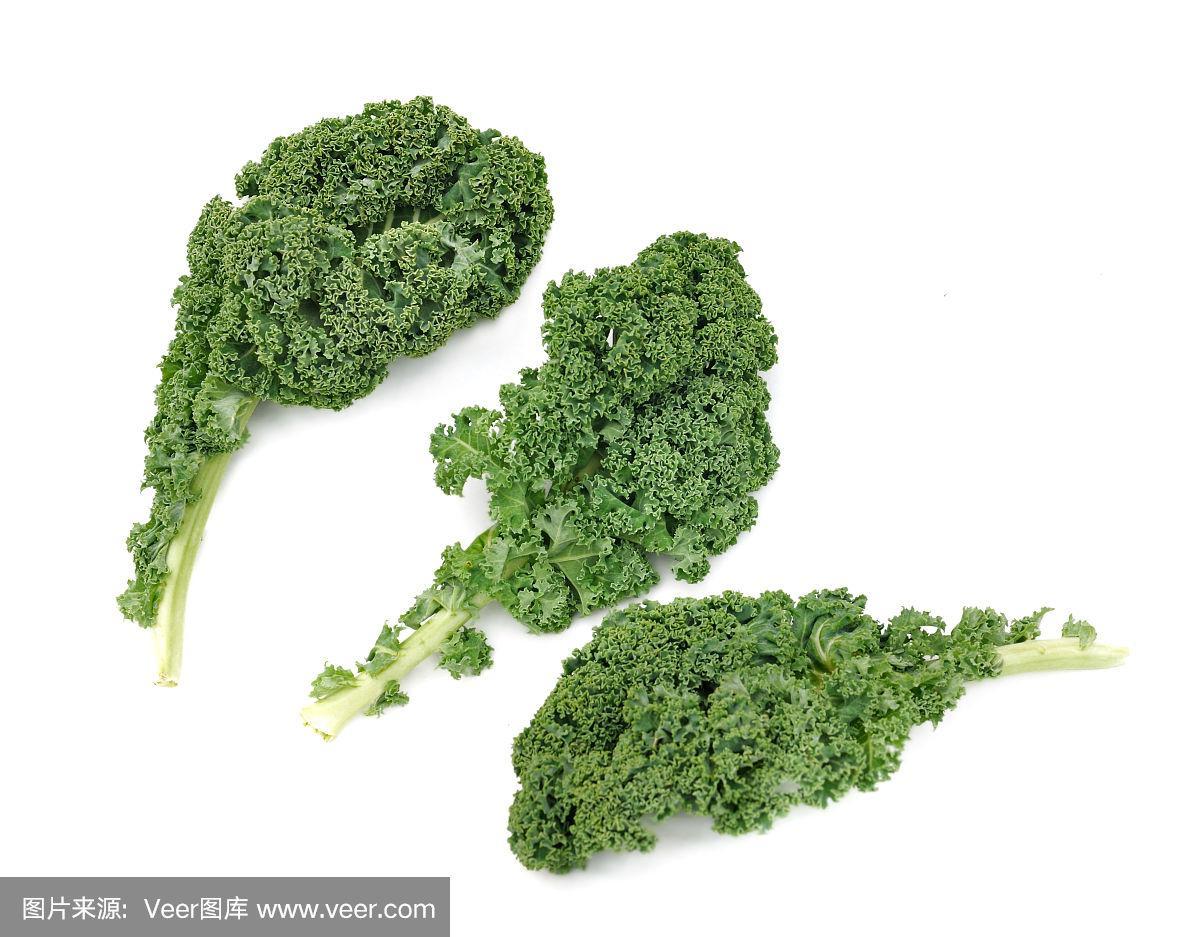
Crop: unknown
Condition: cabbage